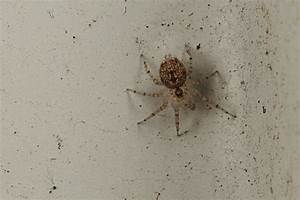
Label: spider